Alicia Aylies

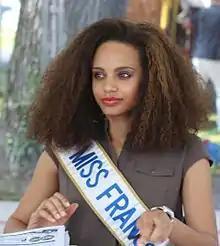
Alicia Aylies in 2017

Alicia Aylies (born 21 April 1998) is a French singer, model, and beauty pageant titleholder who was crowned Miss France 2017. Aylies had previously won Miss French Guiana 2016, becoming the first representative from French Guiana to win Miss France. She later represented France at Miss Universe 2017.